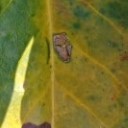
Label: Miner